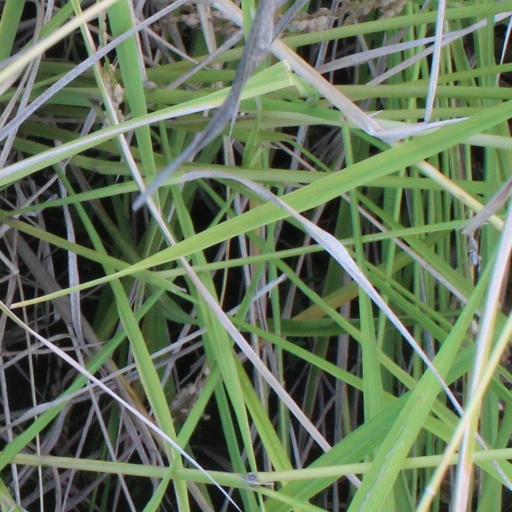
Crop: rice